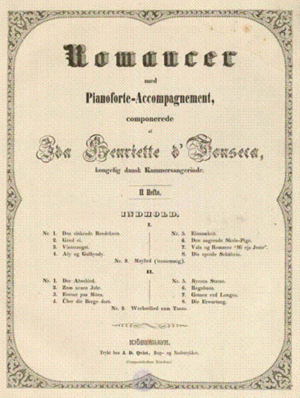
Ida Henriette da Fonseca / Udenlands
Forsiden af Romancer bind 2 1853
Forsiden til et nodehæfte fra 1853 med romancer af Ida Henriette da Fonseca
Ida Henriette da Fonseca var en dansk altsanger og komponist. Hun var datter af en portugisisk indvandrer. Hendes 2 søstre Emilie og Julie havde også korte karrierer som sangere.